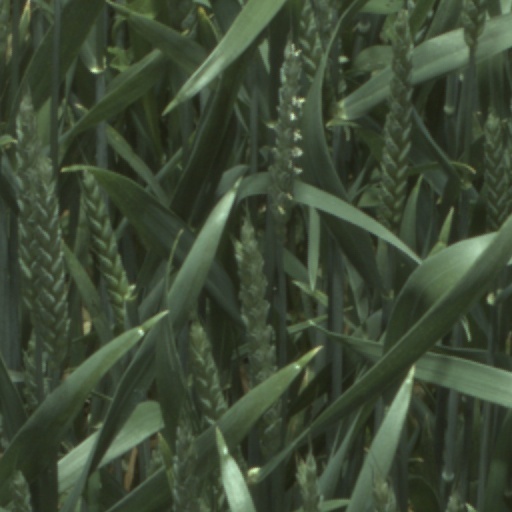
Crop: wheat